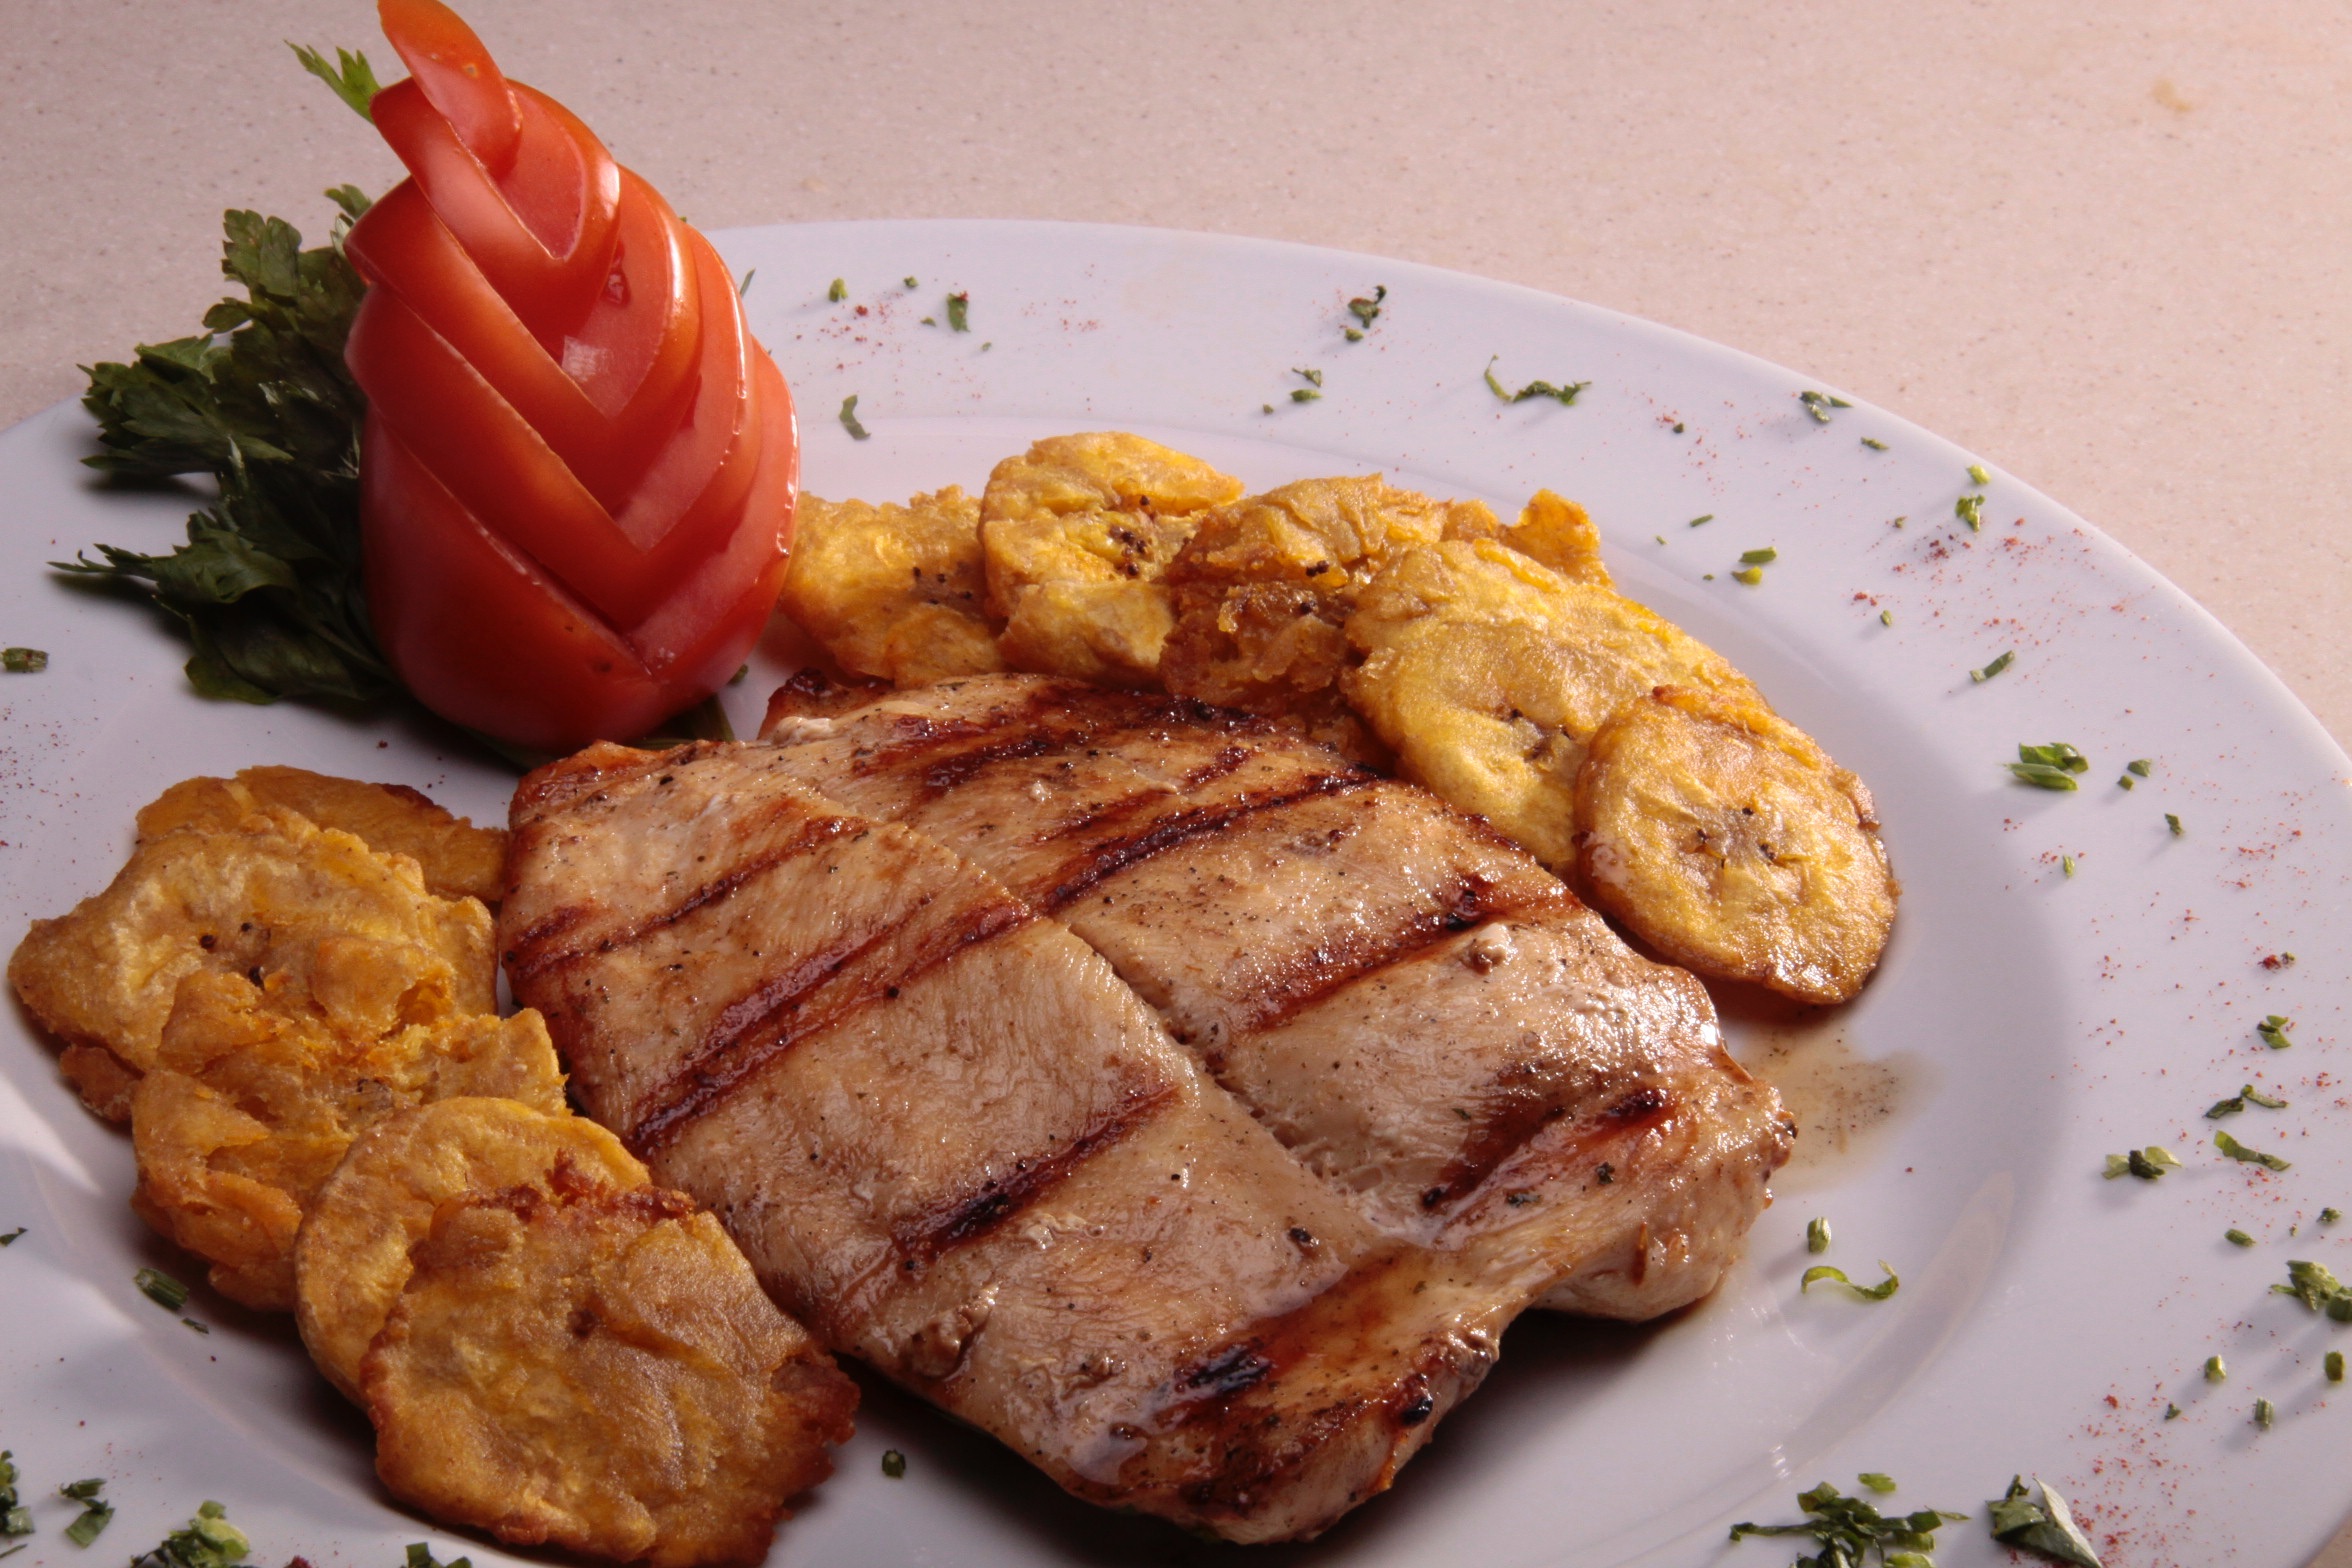
dish, meal, food, produce, fish, breakfast, meat, cuisine, steak, pork chop, grilling, fried food, animal source foods, sirloin steak, meat chop